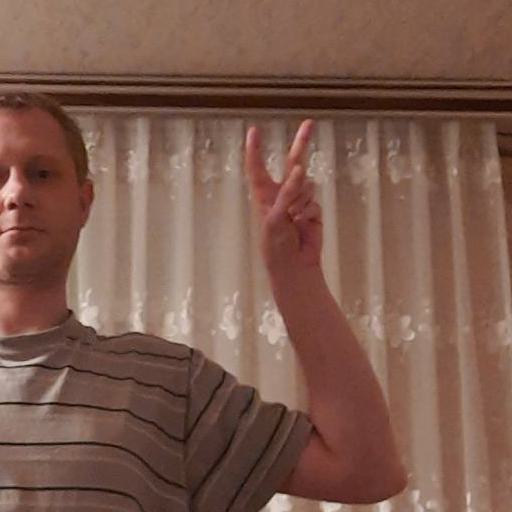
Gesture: peace